Rastamouse

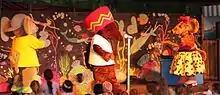
Rastamouse at the 2011 Glastonbury Festival

In June 2011, Rastamouse performed a series of shows in the Kidz Field at Glastonbury Festival.